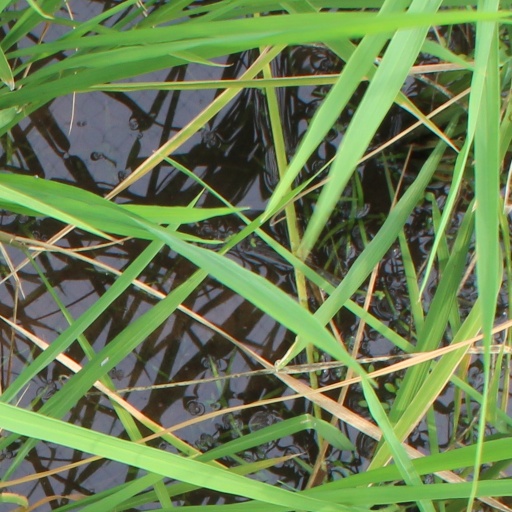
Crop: rice